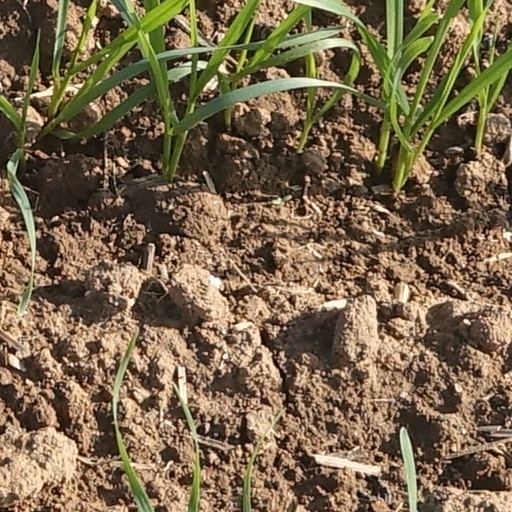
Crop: wheat